Manhunt: The Search for Bin Laden

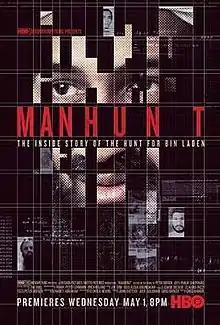
Promotional poster for Manhunt: The Search for Bin Laden

Manhunt: The Search for Bin Laden is a 2013 documentary film directed by Greg Barker that explores the Central Intelligence Agency's investigation of Osama bin Laden, starting from 1995 until his death in 2011. It premiered on HBO on May 1, 2013, two years after the mission that killed bin Laden. The documentary features narratives by many of the CIA analysts and operatives who worked over a decade to understand and track bin Laden, and includes archival film footage from across Washington, D.C., Pakistan, Saudi Arabia and elsewhere in the Middle East. It also features extensive and rarely seen footage of Al-Qaeda training and propaganda videos, including video suicide notes from various terrorists who later worked as suicide bombers.